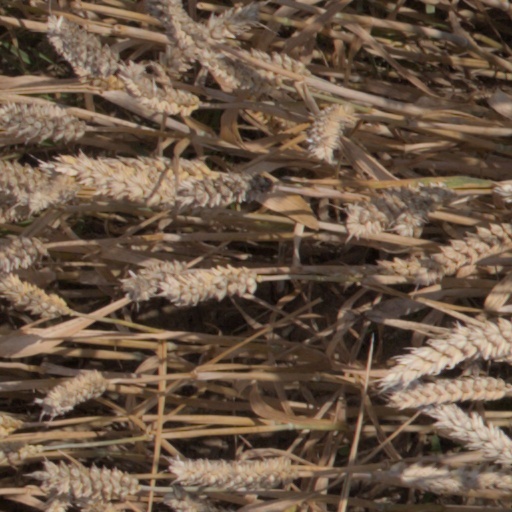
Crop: wheat